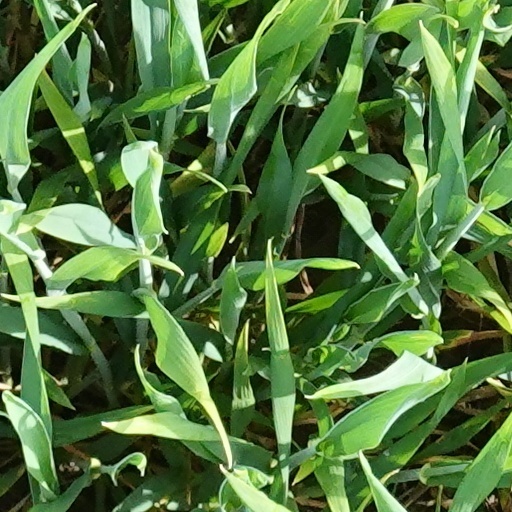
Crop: wheat